Han conquest of Gojoseon

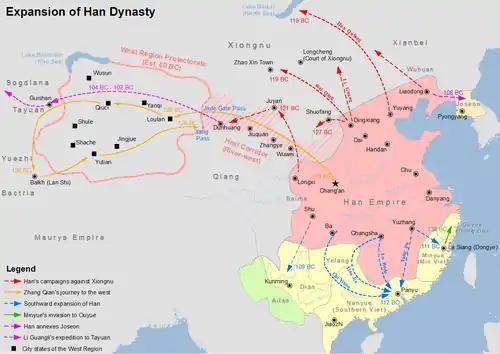
The expansion of Han dynasty in 2nd century BC

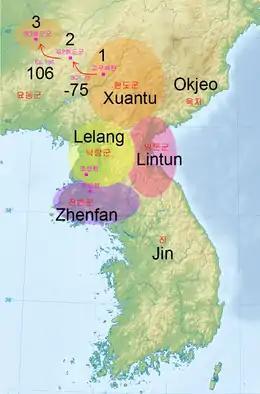
Han dynasty destroys Wiman Joseon, establishing Four Commanderies of Han in northern Korean Peninsula.

The Han conquest of Gojoseon was a campaign launched by Emperor Wu of the Han dynasty against Wiman Joseon between 109 and 108 BCE. It resulted in the fall of Gojoseon and the establishment of the Four Commanderies of Han in the northern half of the Korean Peninsula.